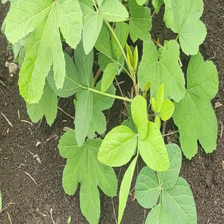
Weed species: Little_Mallow(Malva parviflora)